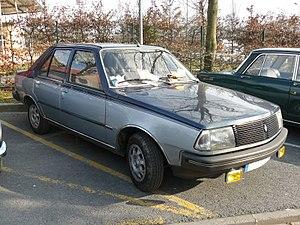
Reims 2012
La Renault 18 est une automobile de taille moyenne fabriquée par le constructeur français Renault à partir de 1978.